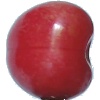
Label: Cherry 2